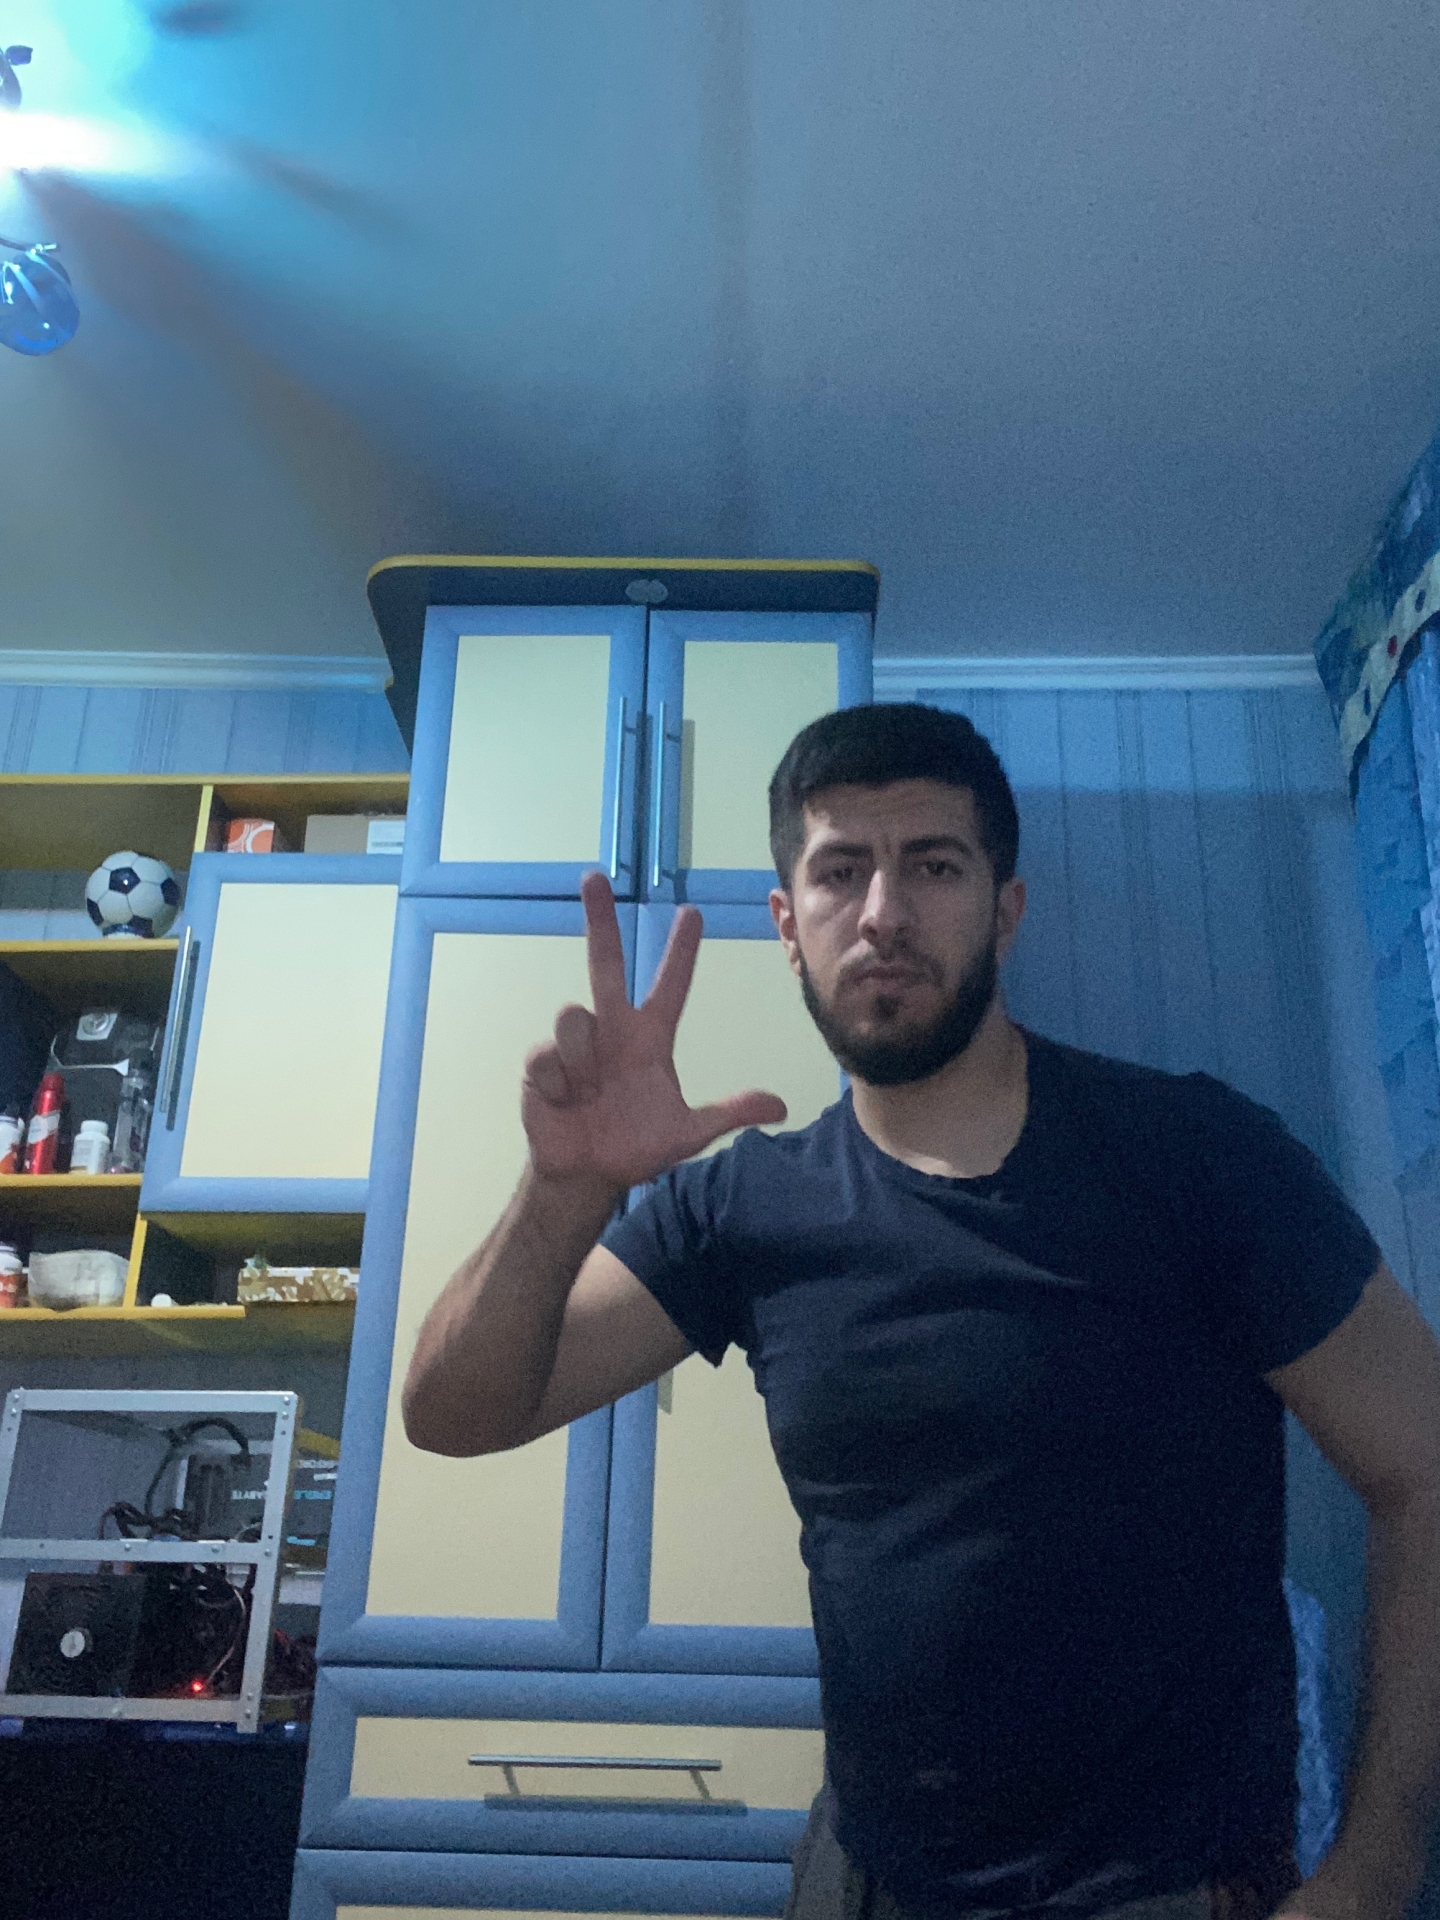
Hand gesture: three2